Peter Fitzgerald (politician)

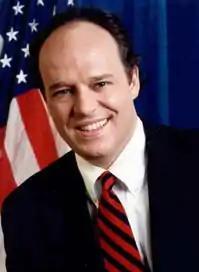
Official portrait from the Biographical Directory of the United States Congress

Peter Gosselin Fitzgerald (born October 20, 1960) is a retired American lawyer and politician who served as a United States Senator from Illinois. A member of the Republican Party, he served from 1999 to 2005. Fitzgerald defeated Democratic incumbent Carol Moseley Braun in 1998, becoming the first Republican to win a U.S. Senate race in Illinois since Charles Percy twenty years earlier. He had previously served in the Illinois State Senate from 1993 to 1998.